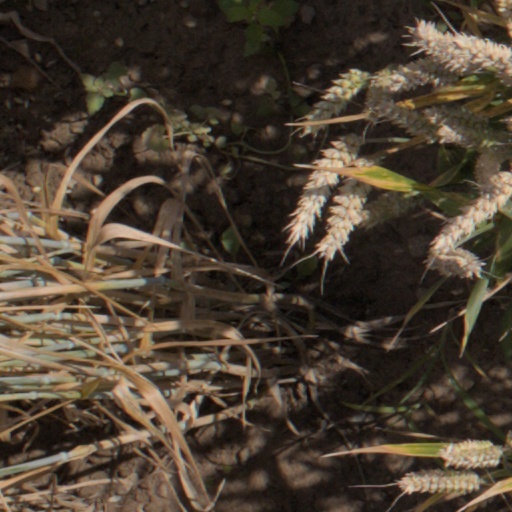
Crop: wheat